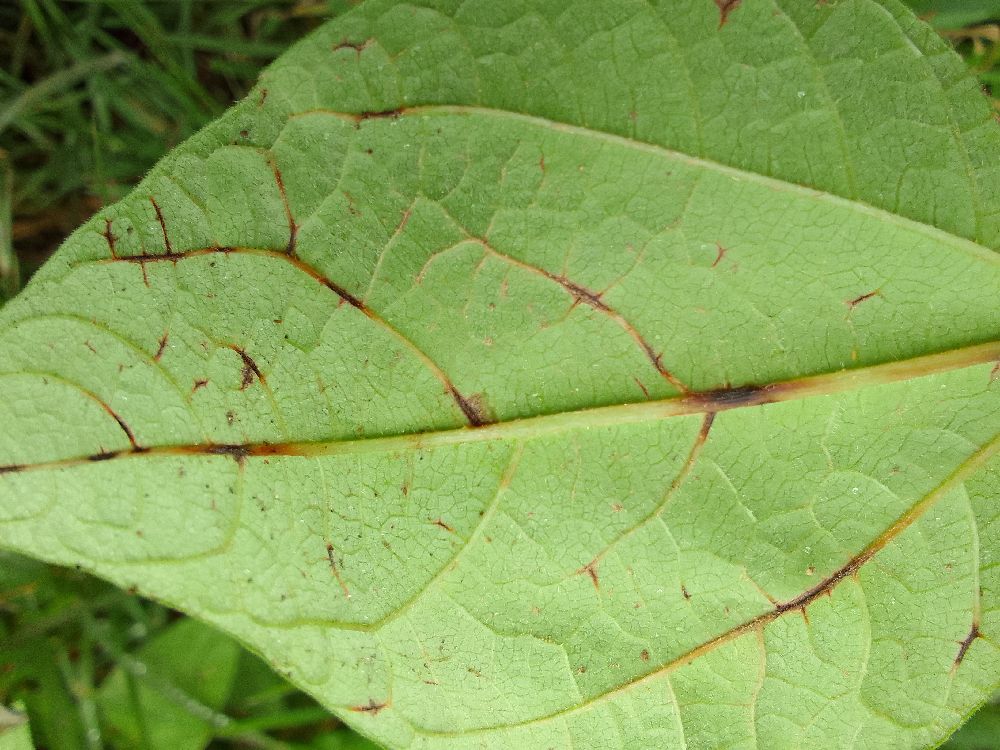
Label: anthracnose